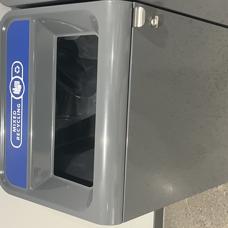
Label: recycling